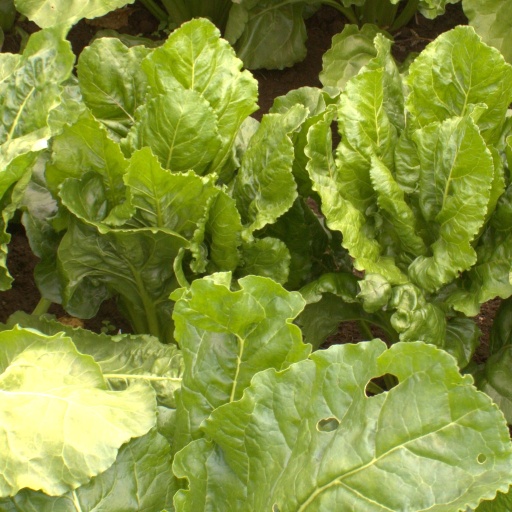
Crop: sugar beet